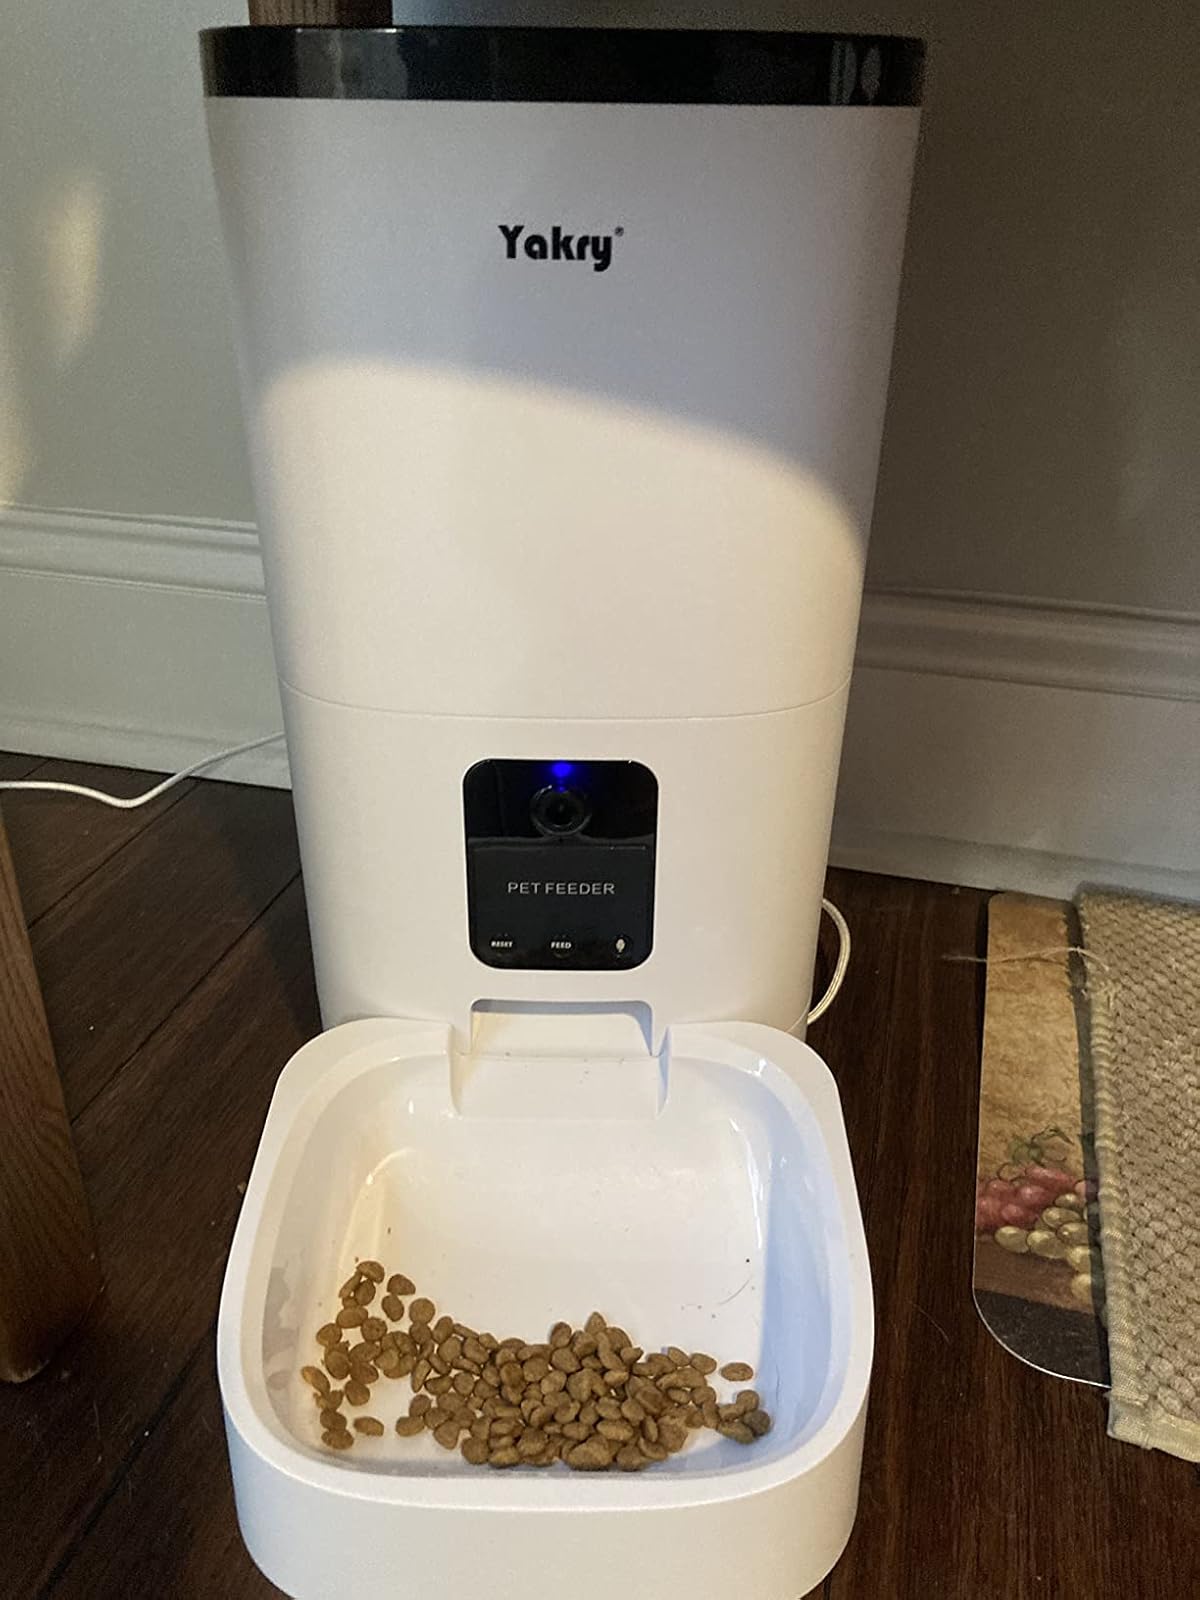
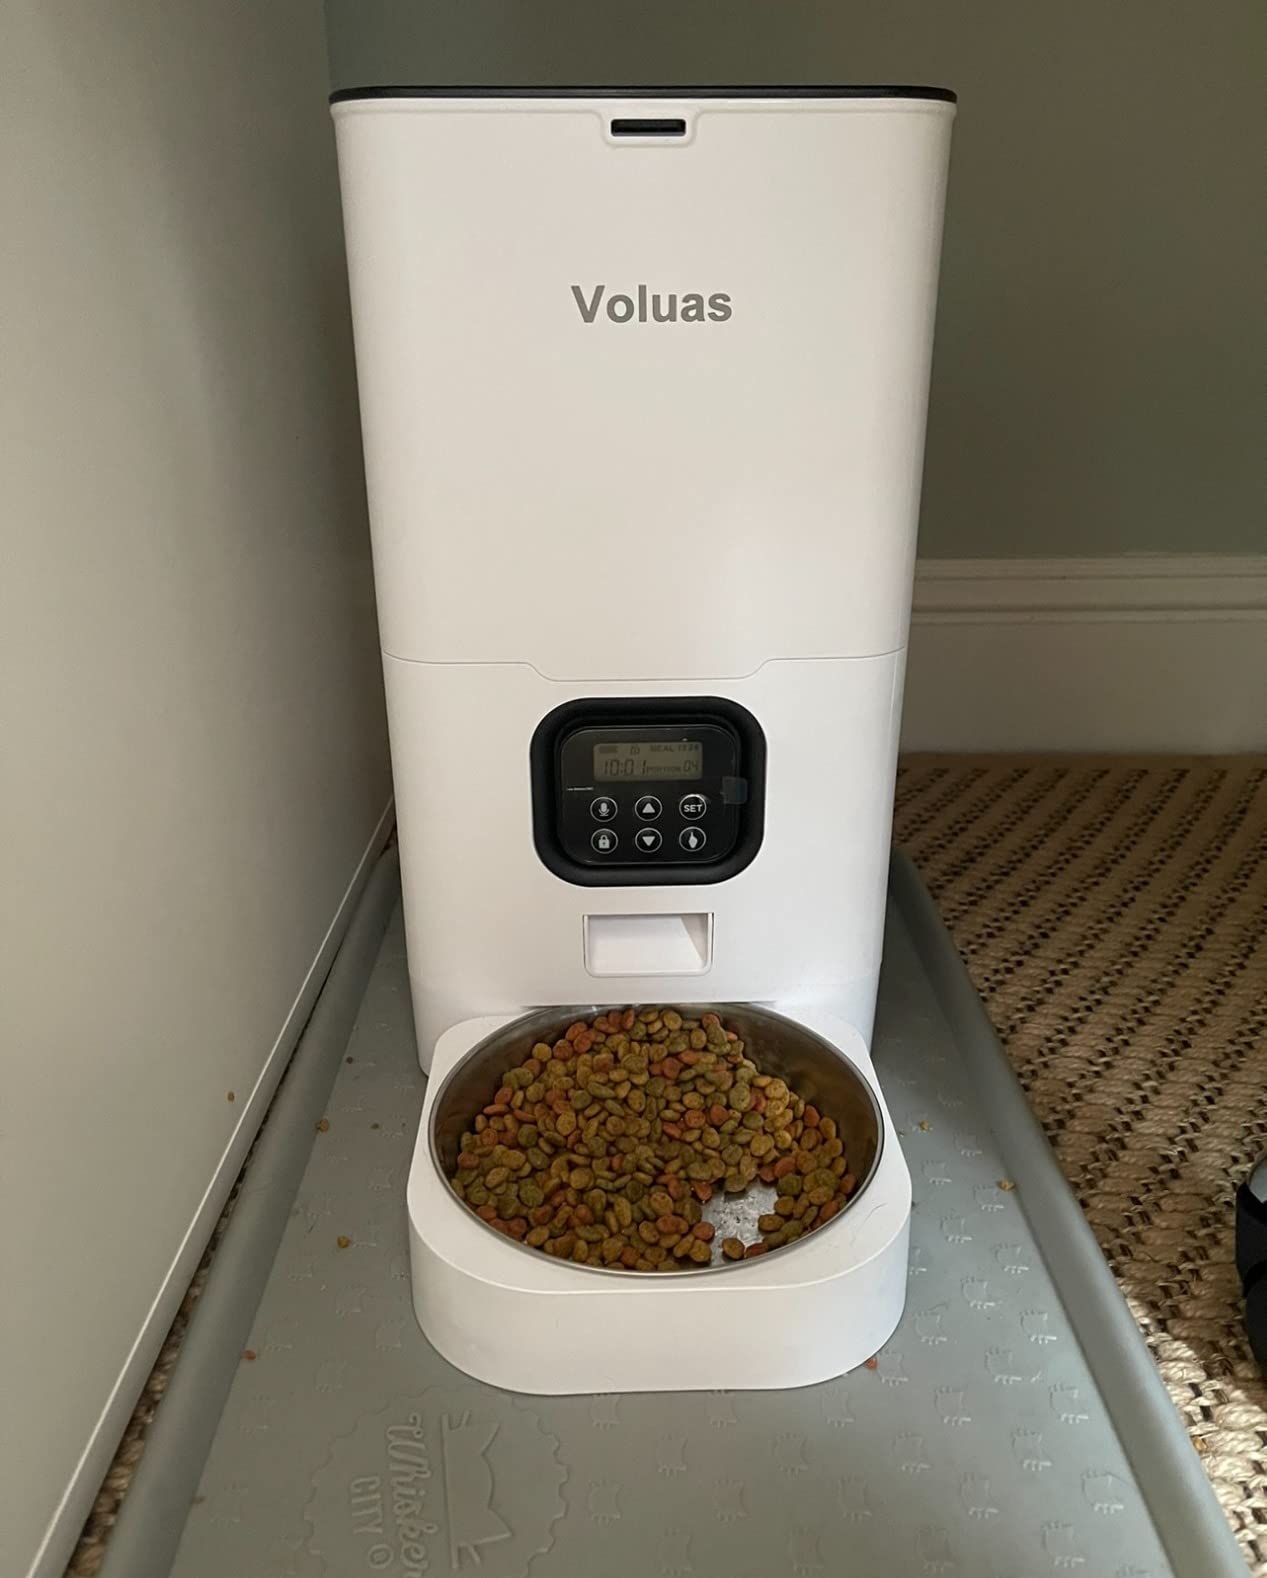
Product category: items_feeder
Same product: no